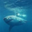
Label: shark